2019 Kansas Lottery 300

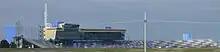
Kansas Speedway, the track where the race was held.

Kansas Speedway is a tri-oval race track in Kansas City, Kansas. It was built in 2001 and it currently hosts two annual NASCAR race weekends. The IndyCar Series also held races at the venue until 2011. The speedway is owned and operated by the International Speedway Corporation.